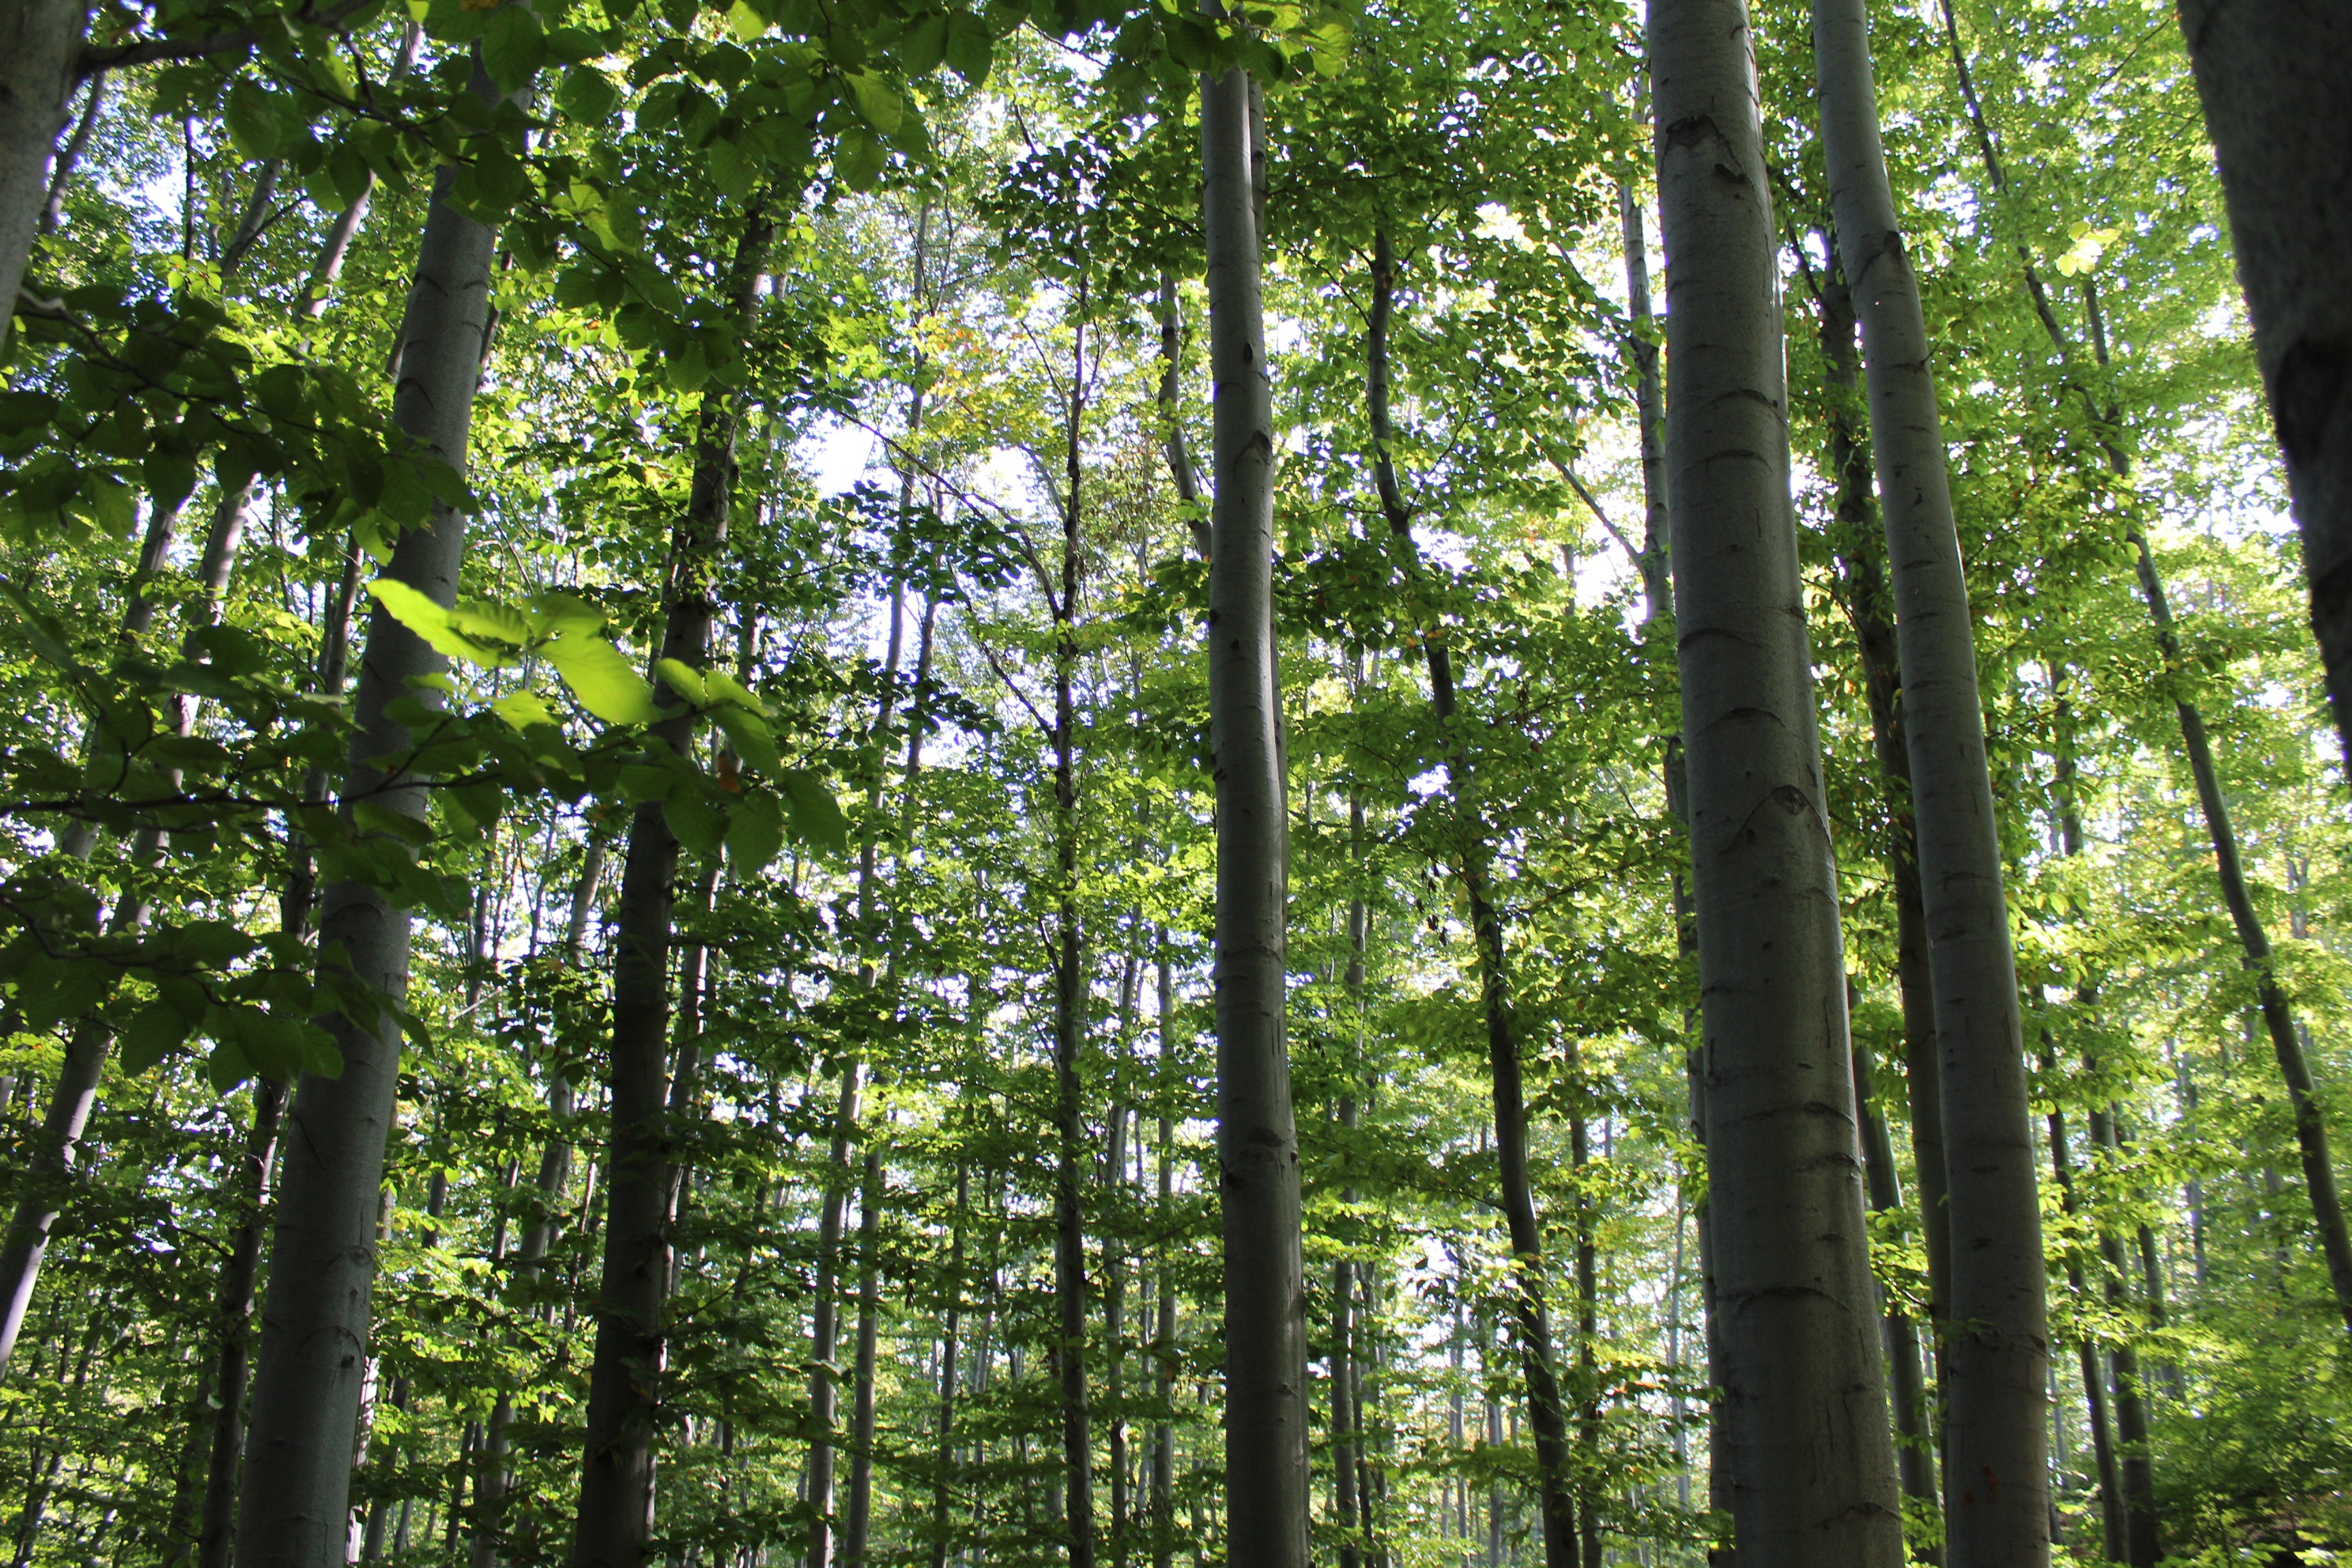
landscape, tree, nature, forest, grass, outdoor, branch, light, plant, sky, wood, sun, meadow, sunlight, leaf, trunk, summer, wild, environment, foliage, rural, spring, green, jungle, tranquil, scenic, color, natural, park, scenery, botany, garden, season, life, ecology, trees, leaves, sunny, vegetation, rainforest, bright, deciduous, grove, magic, woodland, habitat, ecosystem, biome, old growth forest, natural environment, woody plant, temperate broadleaf and mixed forest, temperate coniferous forest